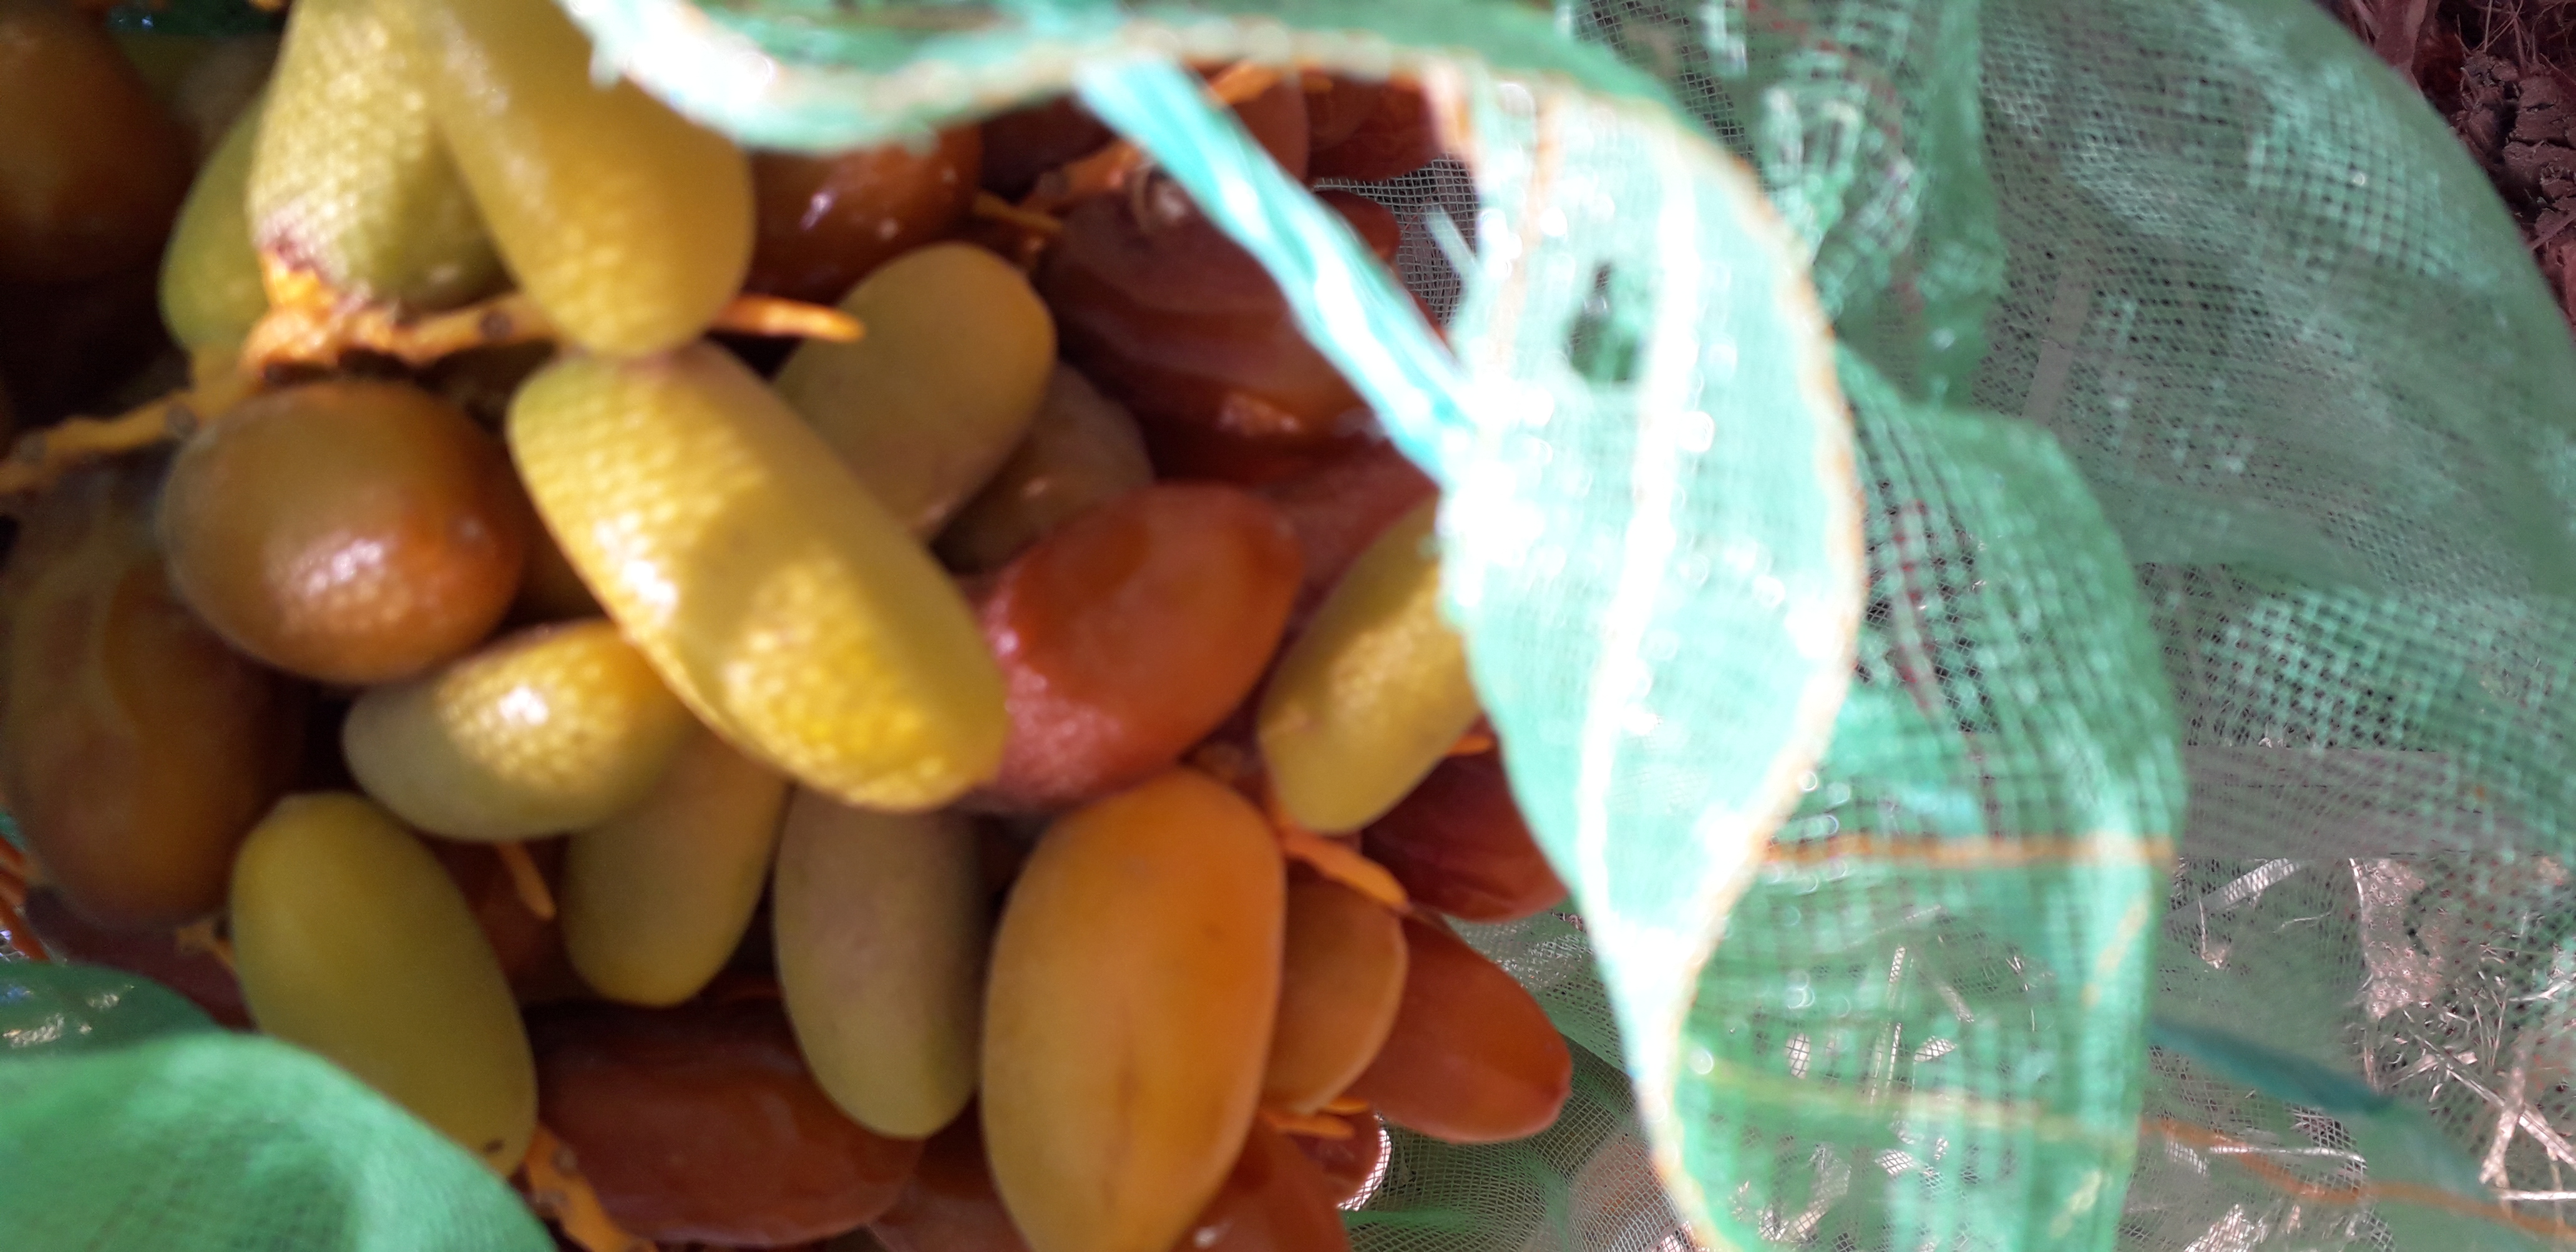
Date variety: kholt